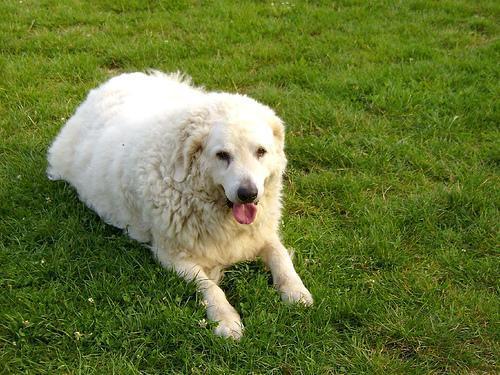
kuvasz